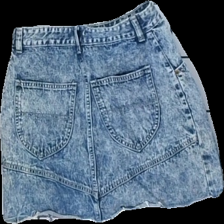
View: back
Type: Skirt
Category: Ladies
Brand: Not in the list
Brand text on label: Duty Free
Colors: Blue
Material: 100% cotton
Cut: Regular, Tight
Size: L
Trend: Denim
Price range: <50
Recommended usage: Reuse